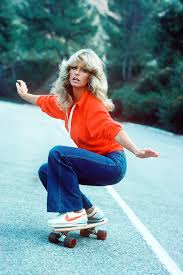
Label: Sneaker